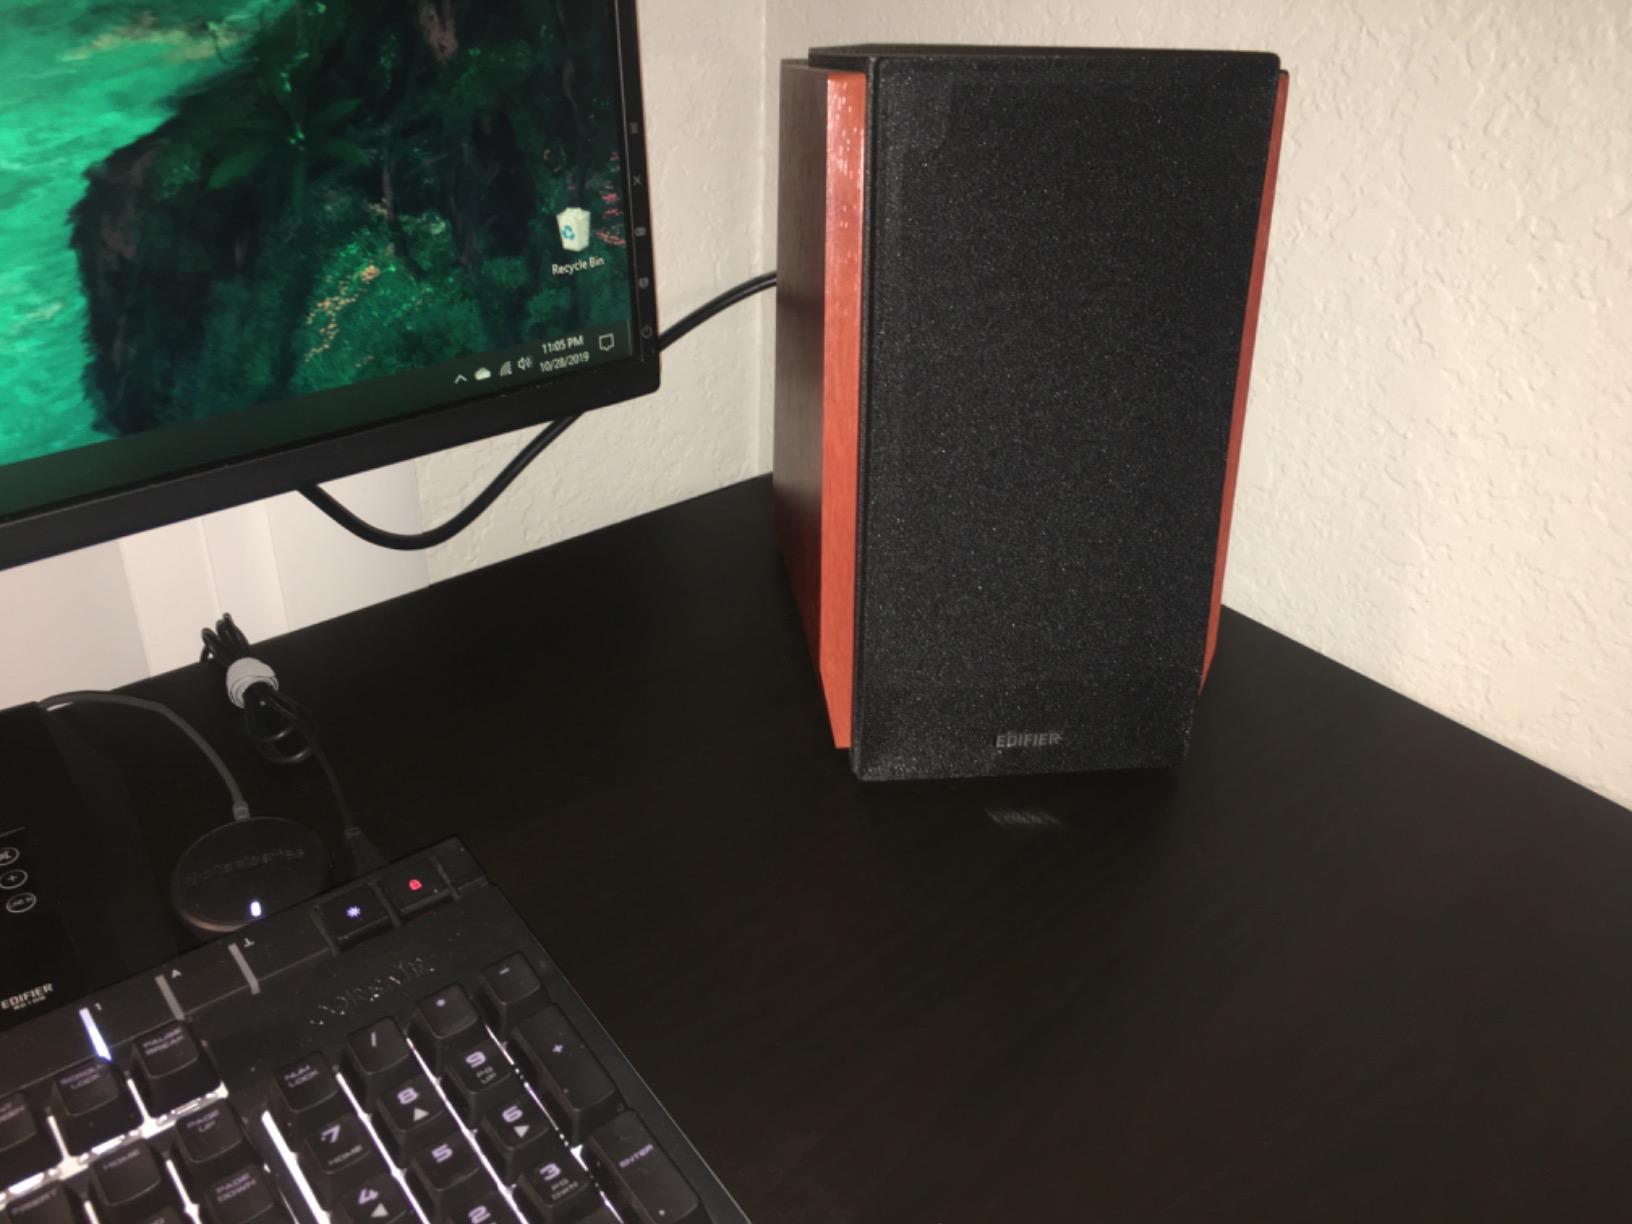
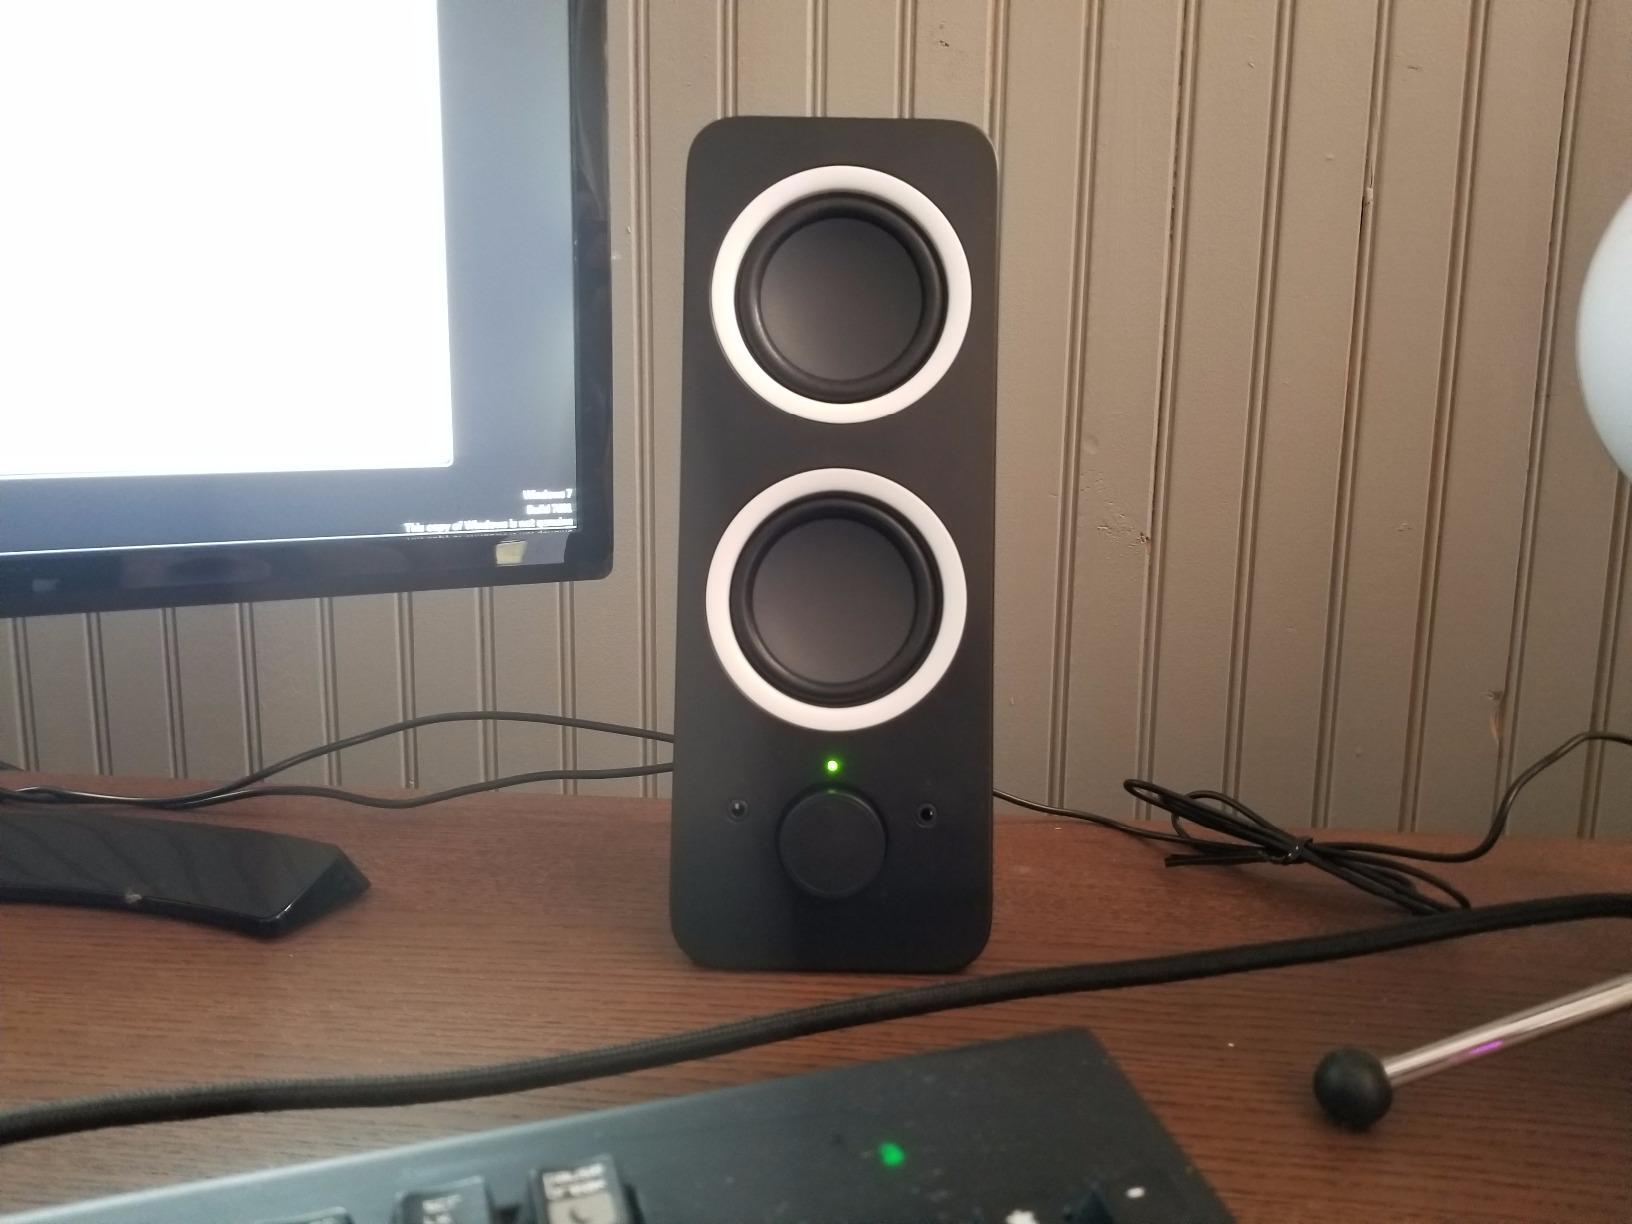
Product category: speaker
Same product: no